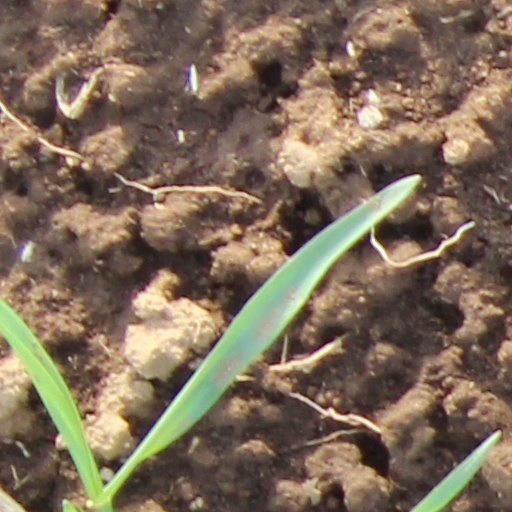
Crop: wheat